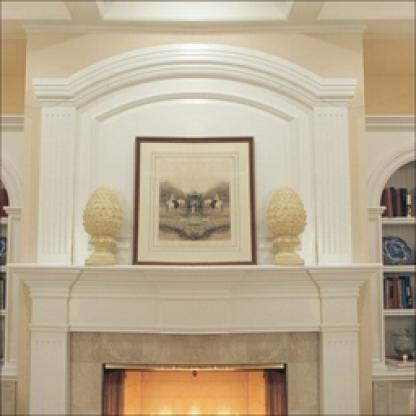
Scene: Indoor